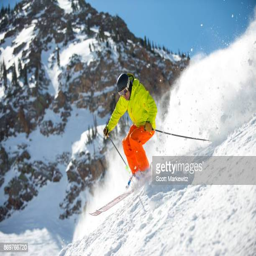
a man skiing on a sunny winter day